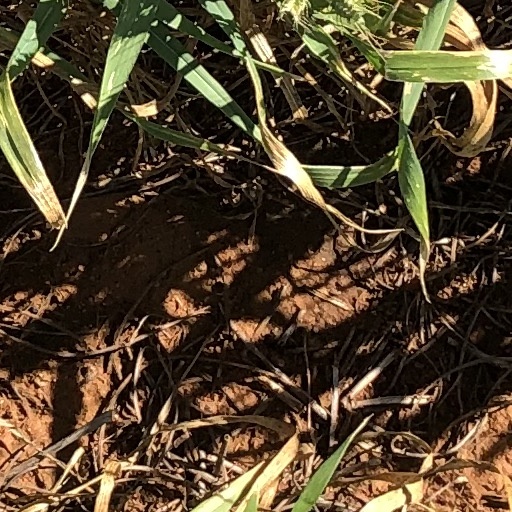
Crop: wheat